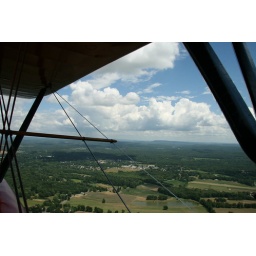
The wisdom is in the trees not the glass window